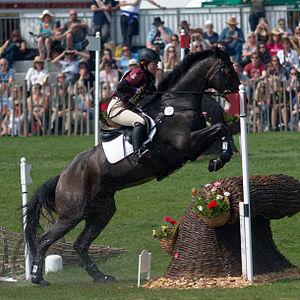
Marina Köhncke née Loheit, est un cavalière allemande de concours complet.
Le concours complet de Badminton est un concours complet d'équitation qui se déroule en Grande-Bretagne. Il figure parmi les six concours complet internationaux quatre étoiles au monde en dehors des Jeux olympiques et des Jeux équestres mondiaux. Le concours a lieu chaque année en avril ou mai dans le parc de Badminton House.